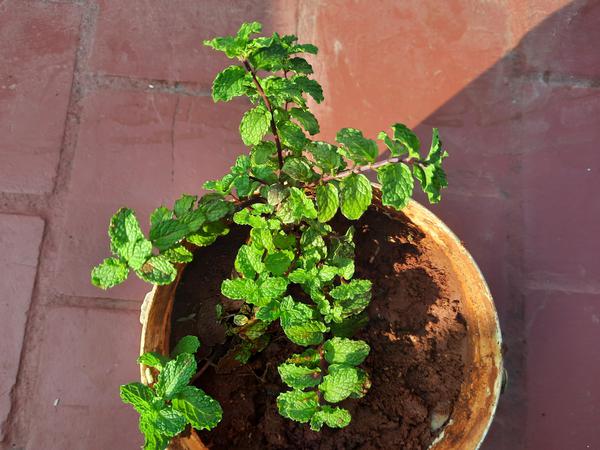
Plant: Mint